East End of London

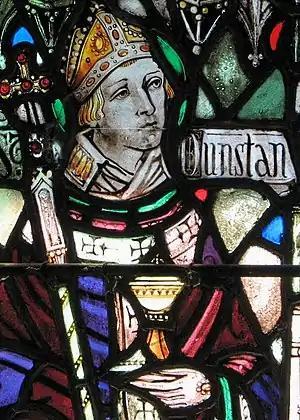
Dunstan was a 10th-century English saint closely linked to the East End.

Immigrant communities developed primarily along the river. From the Tudor era until the 20th century, ships' crews were employed on a casual basis. New and replacement crew would be found wherever they were available, local sailors being particularly prized for their knowledge of currents and hazards in foreign ports. Crews were paid at the end of their voyages. Inevitably, permanent communities became established, including small numbers of lascars from the Indian subcontinent and Africans from the Guinea Coast. Chinatowns in both Shadwell and Limehouse sprang up in response to Chinese emigration to London, where they opened and operated opium dens, brothels and laundries. It was only after the devastation of the Second World War that this predominantly Han Chinese community relocated to Soho.